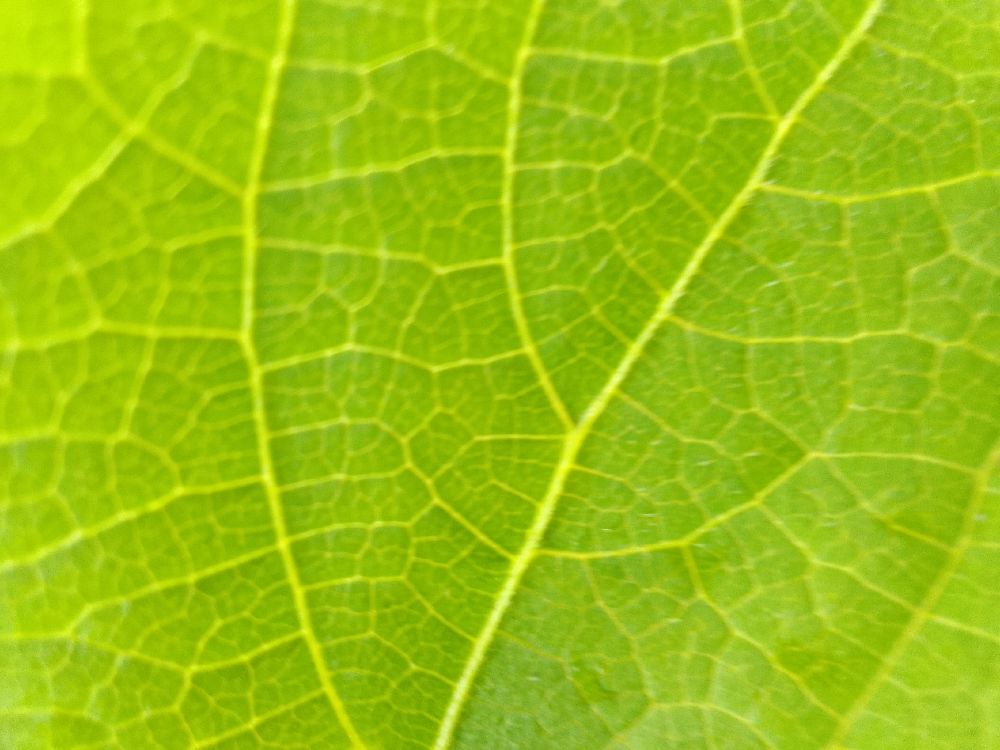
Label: healthy